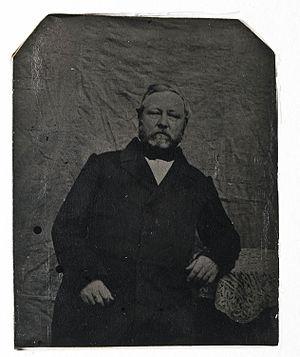
Le panotype est un procédé photographique appartenant à la catégorie des positifs directs comme l'ambrotype ou le ferrotype. Il s'agit d'une photographie au collodion humide transportée sur un support moins fragiles que le verre, pouvant être du tissu ou du cuir. Il a été mis au point par Jean Nicolas Truchelut en 1852.